Mac McGarry

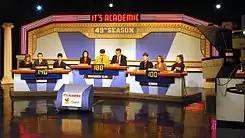
"It's Academic" being recorded in historic WRC Studio A, December 2009

In September 2011, McGarry temporarily took a leave of absence when he was suffering from a lingering cold. Hillary Howard, a news anchor for WTOP-FM, began filling in for him. Although McGarry's intentions were to continue hosting the 51st season of "It's Academic", he announced his retirement in early November 2011 due to health issues. Howard subsequently continued on as the permanent host.